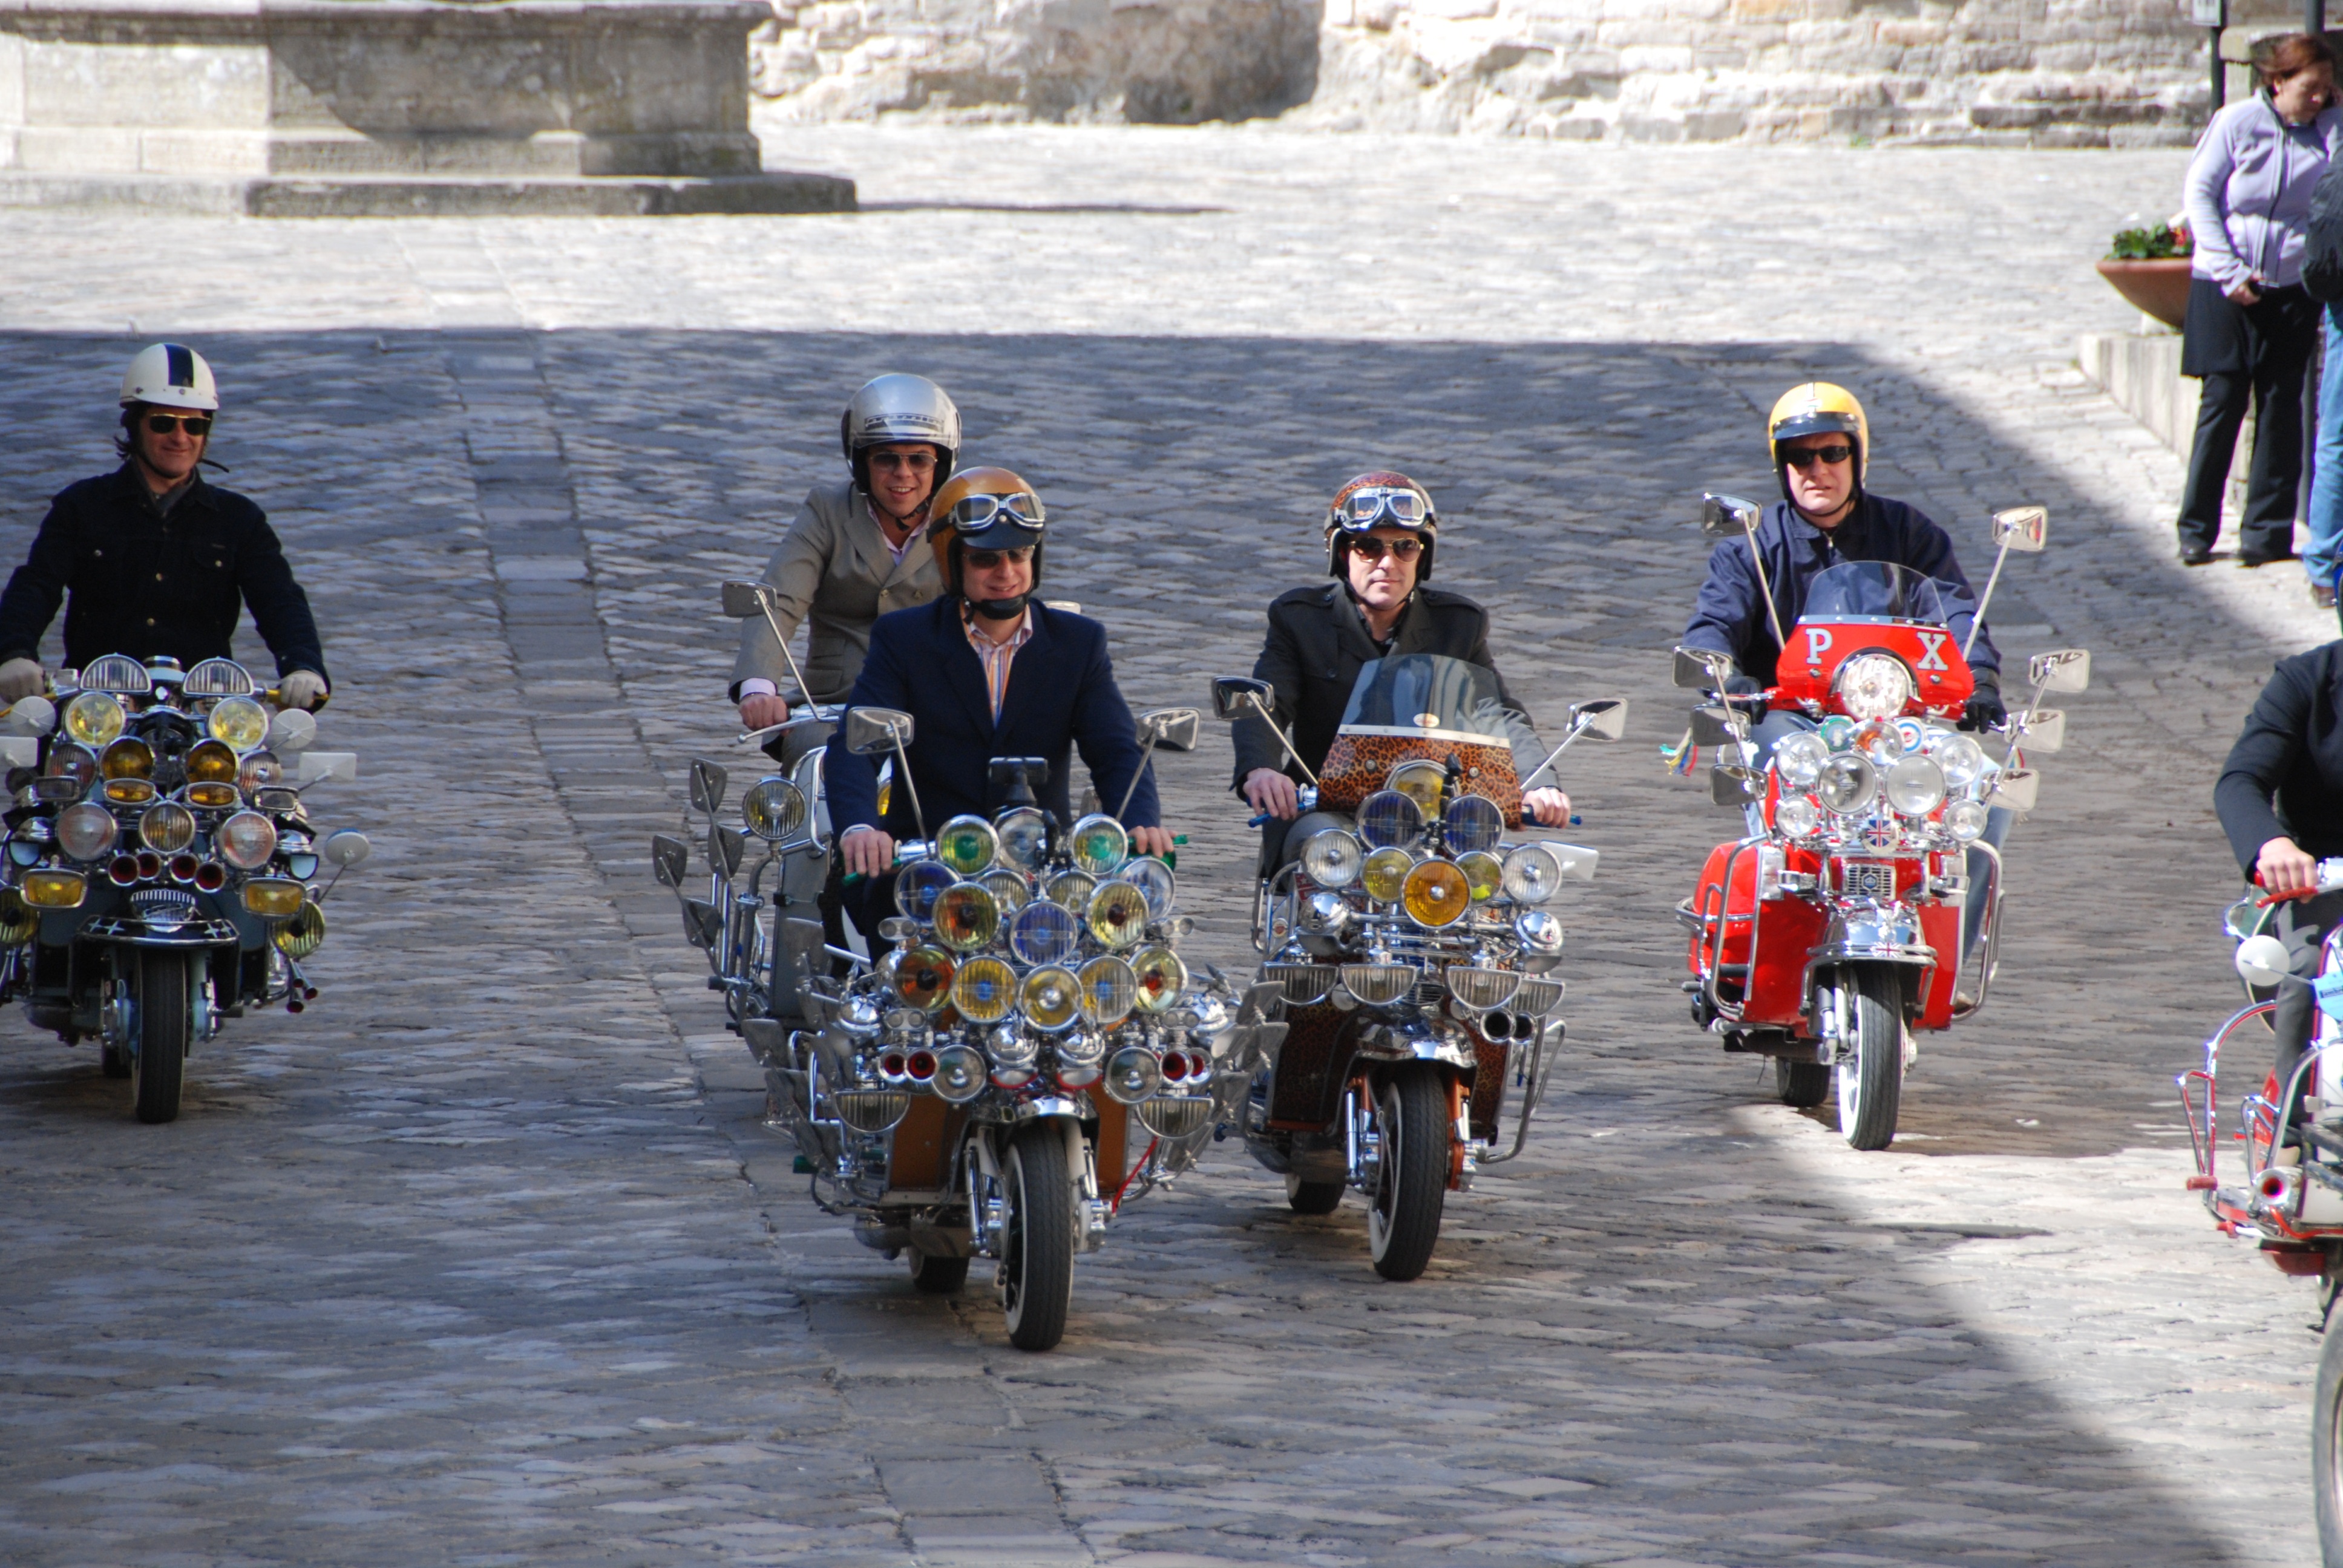
vehicle, motorcycle, tourism, moto, motorcycles, wasp, tours, motorcycling, lambretta, san leo